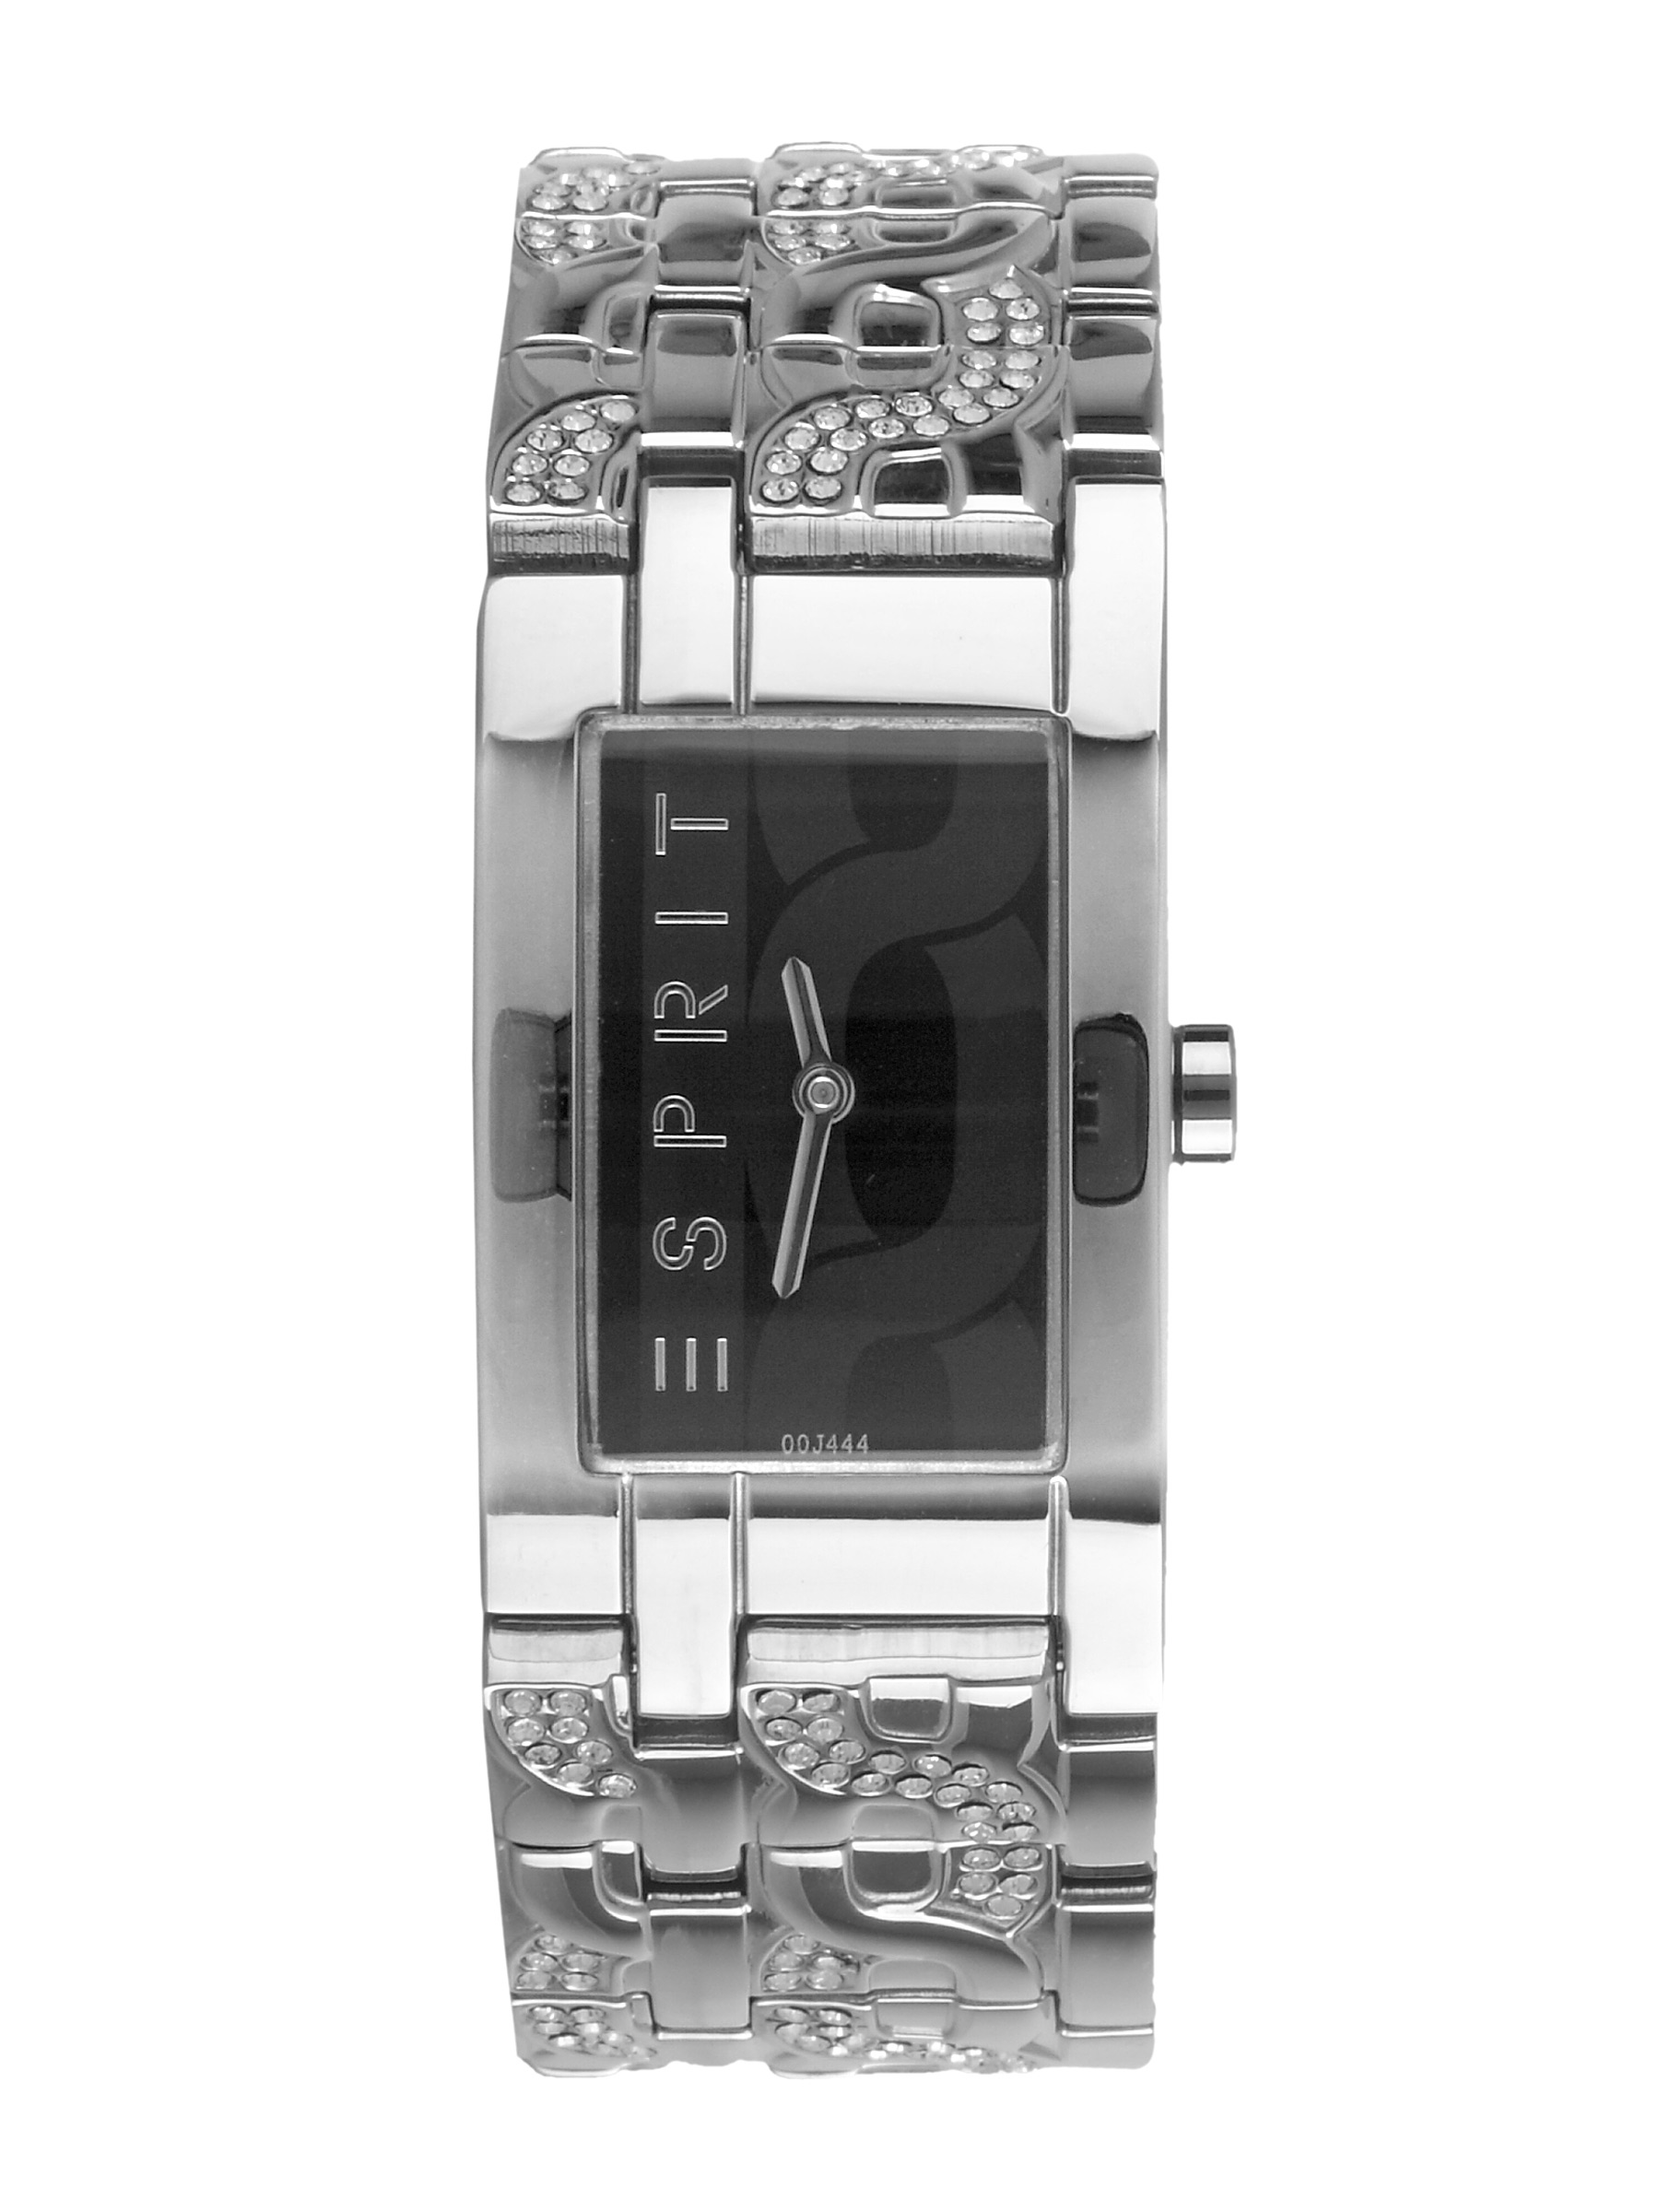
Esprit Women Twist Black Houston Silver Watches
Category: Accessories / Watches / Watches
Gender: Women
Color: Silver
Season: Winter 2016
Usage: Casual